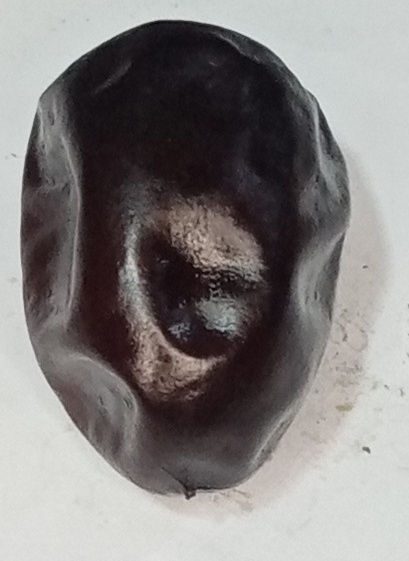
Variety: kupro
Size: large
Grade: grade-2